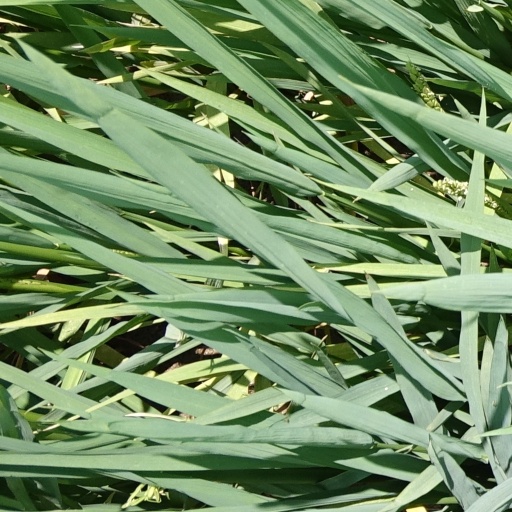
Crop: rice